Love for Sale (Bilal album)

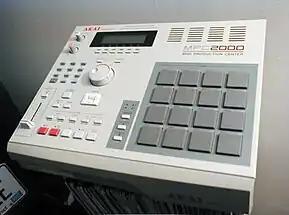
A rectangular light figure with knobs, buttons, and a small dark screen

Bilal's desire for a more independent project was met with some resistance by Interscope. The label allowed him recording time at Electric Lady Studios, where he had previously recorded "1st Born Second". Built in New York City's Greenwich Village in 1970 under the commission of the rock musician Jimi Hendrix, the studio had at this point become a home base for the Soulquarians and their innovative recording sessions, which often drew on the creative freedom of Hendrix's music. According to the music journalist Michael Gonzales, this was at "the height of the Soulquarians' heydey", as members such as D'Angelo, the singer-songwriter Erykah Badu, and the rapper Common were all working on music there when Bilal started his sessions.